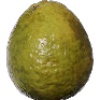
Label: guava